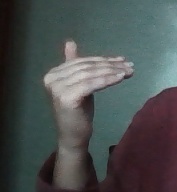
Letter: khaa